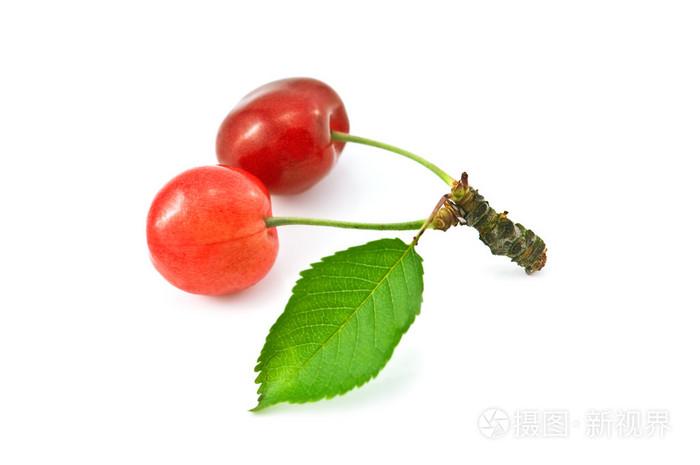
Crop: cherry
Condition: healthy